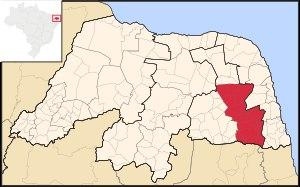
La microrégion de l'Agreste Potiguar est l'une des trois microrégions qui subdivisent la mésorégion de l'agreste de l'État du Rio Grande do Norte au Brésil.